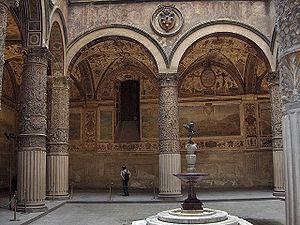
Le Palazzo Vecchio est l'hôtel de ville de Florence, chef-lieu de la Toscane en Italie. Ce palais-forteresse, en forme de parallélépipède situé sur la Piazza della Signoria, est un des plus beaux bâtiments de la ville. Il côtoie la Loggia dei Lanzi et les Offices. Son nom remonte au transfert des Médicis pour le nouveau palais Pitti situé de l'autre côté de l'Arno, à partir de là, le palais sera qualifié de vecchio.